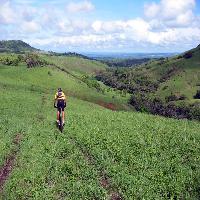
Weather: sun or clear